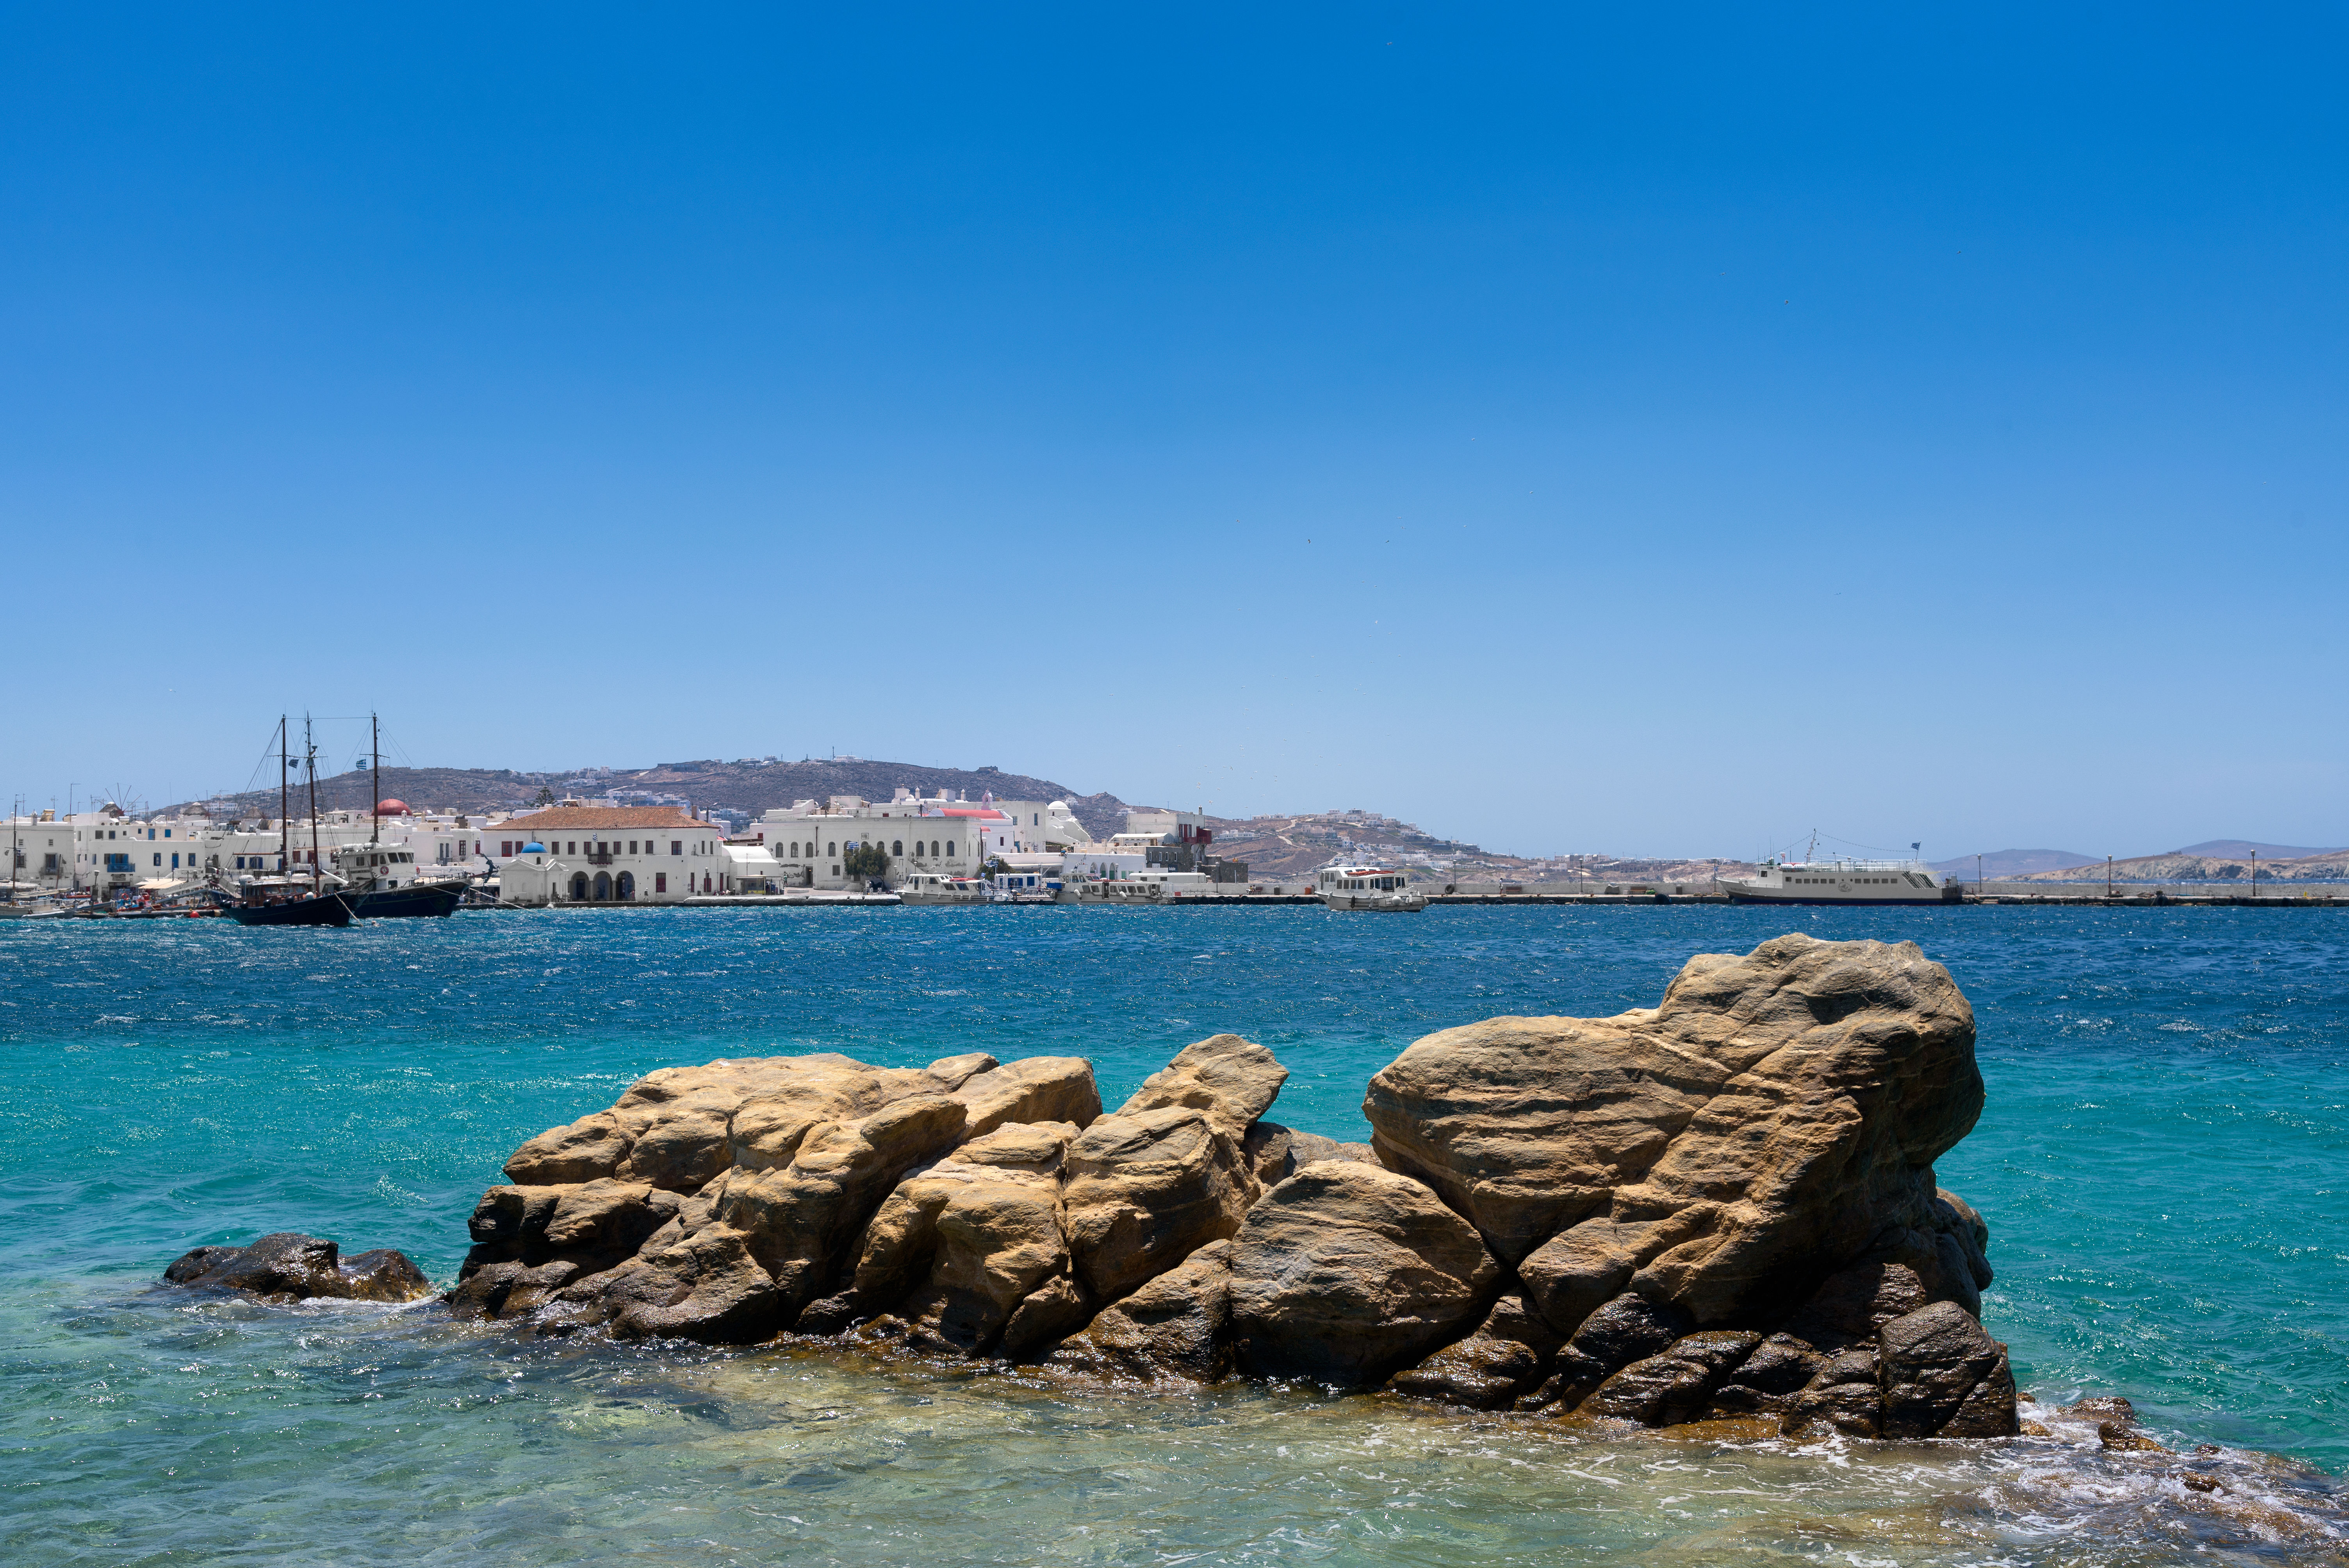
beach, sea, coast, rock, ocean, shore, wave, vacation, cliff, cove, mediterranean, lagoon, bay, nikon, terrain, body of water, cruise, 2016, free, cool image, publicdomain, gr, greece, costa, d750, eastern, egeo, mikonos, i, cape, islet